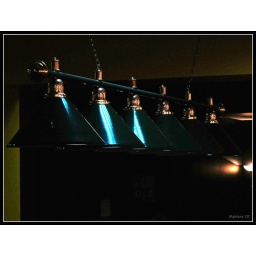
so many lamps and it's still too dark over the billiard table